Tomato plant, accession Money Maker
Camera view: horizontal (90 deg, fisheye); turntable rotation: 210 degrees
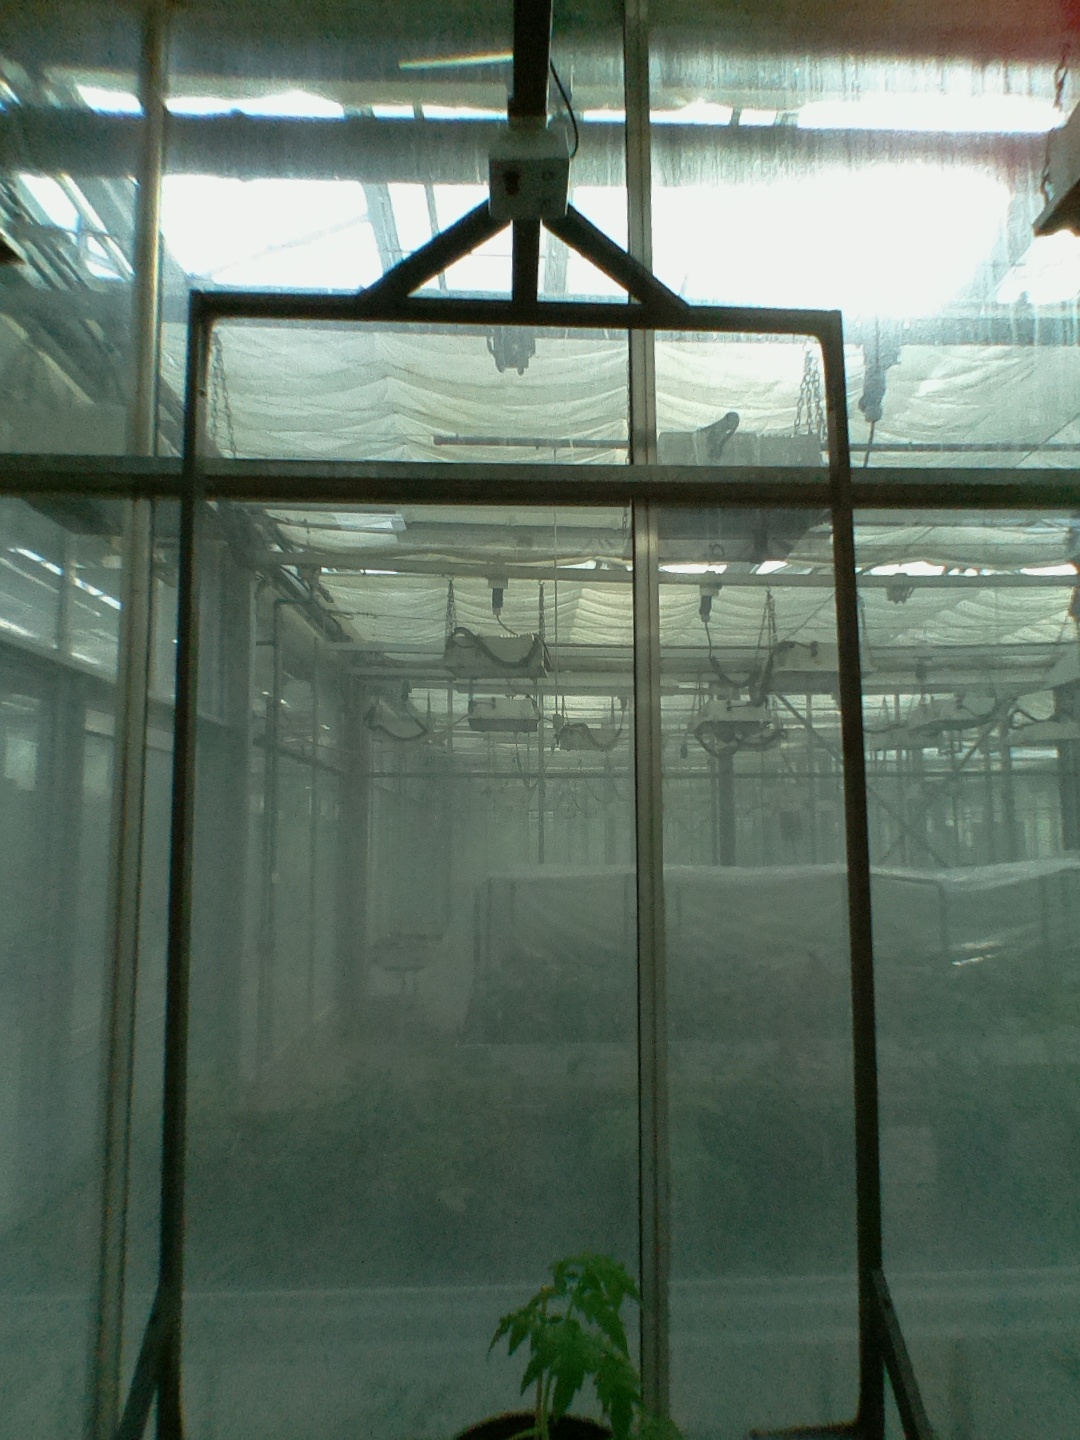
BBCH growth stage 13: 6 of true leaves visible